Spoon Sports

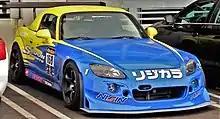
A Honda S2000 modified for racing with the iconic blue and yellow theme.

Spoon has been credited for making Honda a contender in motorsports through its racing modifications. In Japan, Spoon Sports is particularly recognized as a leader in time attack and performance using Honda vehicles such as the Integra Type R, NSX, the S2000, and the Civic. The very first racing car attributed to Spoon Sports was Ichisima's own Honda Civic E-AT. The vehicle, which became the basis of Spoon, participated in the Japan Touring Car Championship. It held the distinction of the first Honda Civic to join the race.